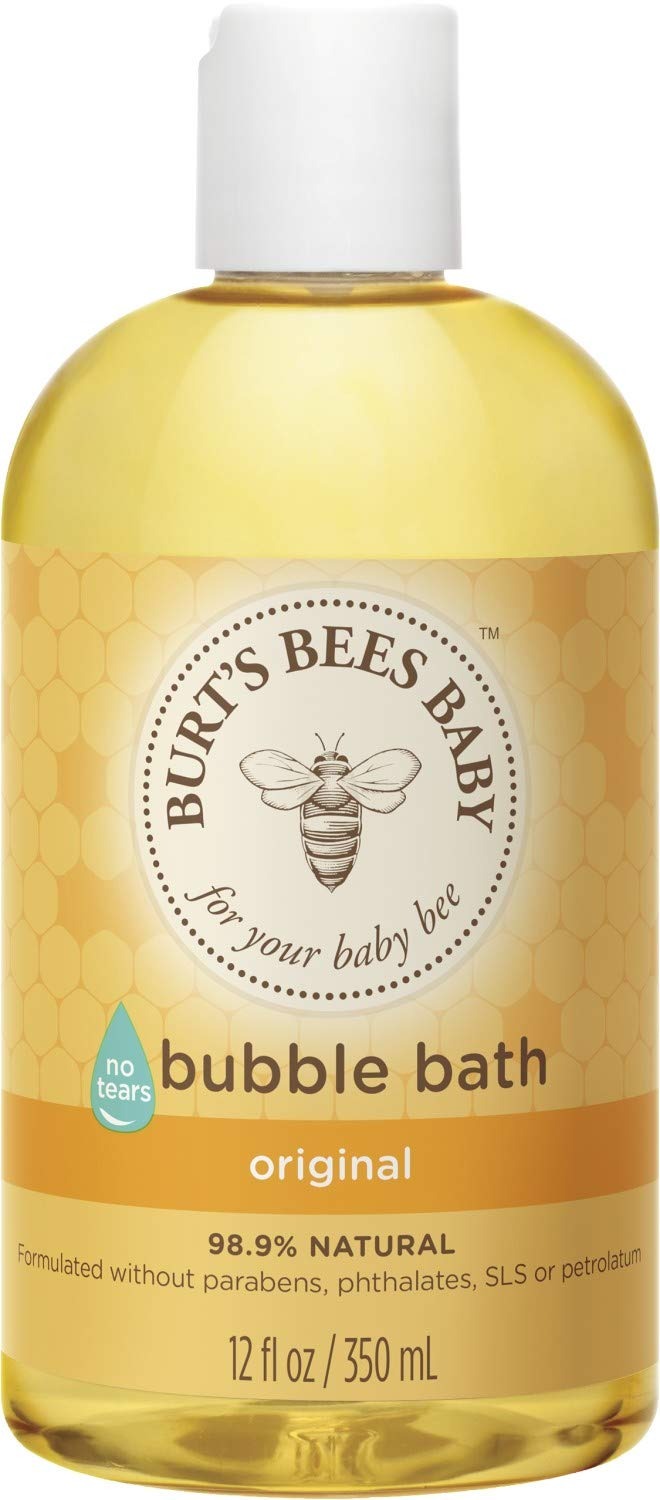
Item Name: Burts Bees Baby Bubble Bath, Tear Free Baby Wash - 12 Ounce Bottle
Bullet Point 1: BABY BUBBLE BATH: Make bath time fun with this natural, gentle body wash and bubble bath that cleanses and softens baby's delicate skin. The perfect addition to any baby shower gift or new baby gift set!
Bullet Point 2: BABY BATH SOAP: This mild, tear free baby bubble bath is gentle enough to use on newborns to cleanse delicate and sensitive skin from head to toe
Bullet Point 3: NATURAL BABY CARE: Burt's Bees non-irritating 98.9% natural origin formula is made from a moisturizing cleansing complex featuring Coconut Oil, Sunflower Oil and Soy Proteins
Bullet Point 4: CLEAN FRESH SCENT: This safe, effective and natural baby bath essential leaves your little one smelling naturally clean with a light, fresh scent
Bullet Point 5: PEDIATRICIAN TESTED: Clinically proven to be safe and effective for daily use, this baby care product is formulated without phthalates, parabens, petrolatum, or SLS
Value: 12.0
Unit: fluid ounce

Price: 7.99